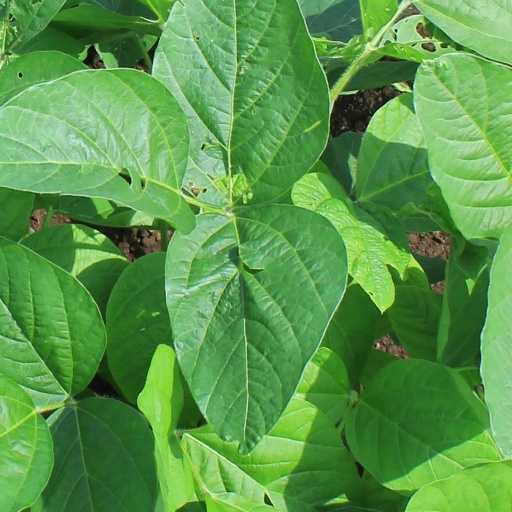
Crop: soybean